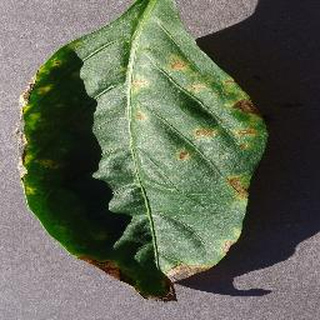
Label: bell_pepper_bacterial_spot